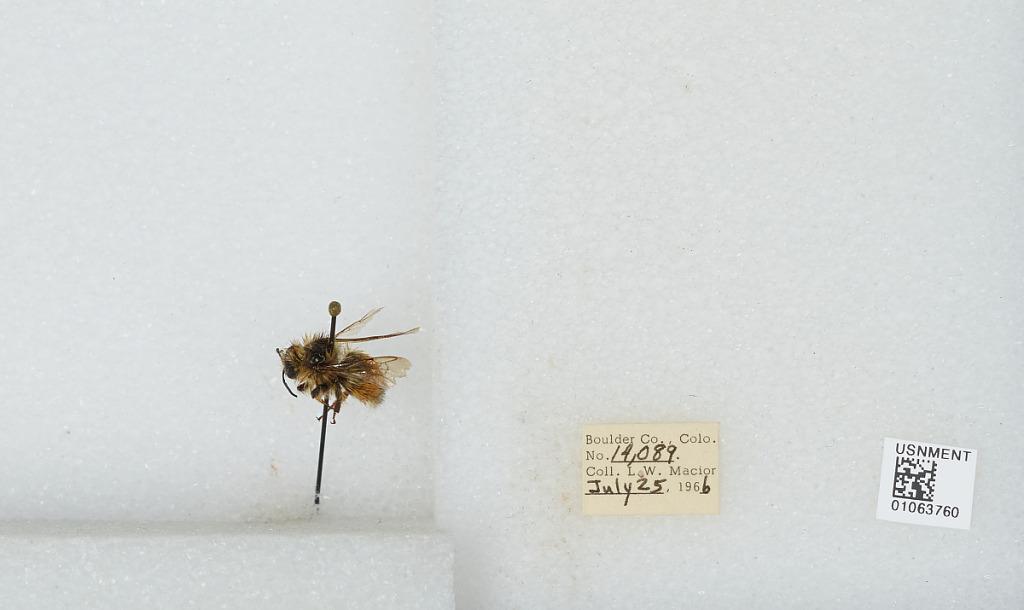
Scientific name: Bombus (Pyrobombus) bifarius Cresson
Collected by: L. Macior
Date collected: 1966-7-25
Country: United States
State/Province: Colorado
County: Boulder
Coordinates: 40.0017, -105.308